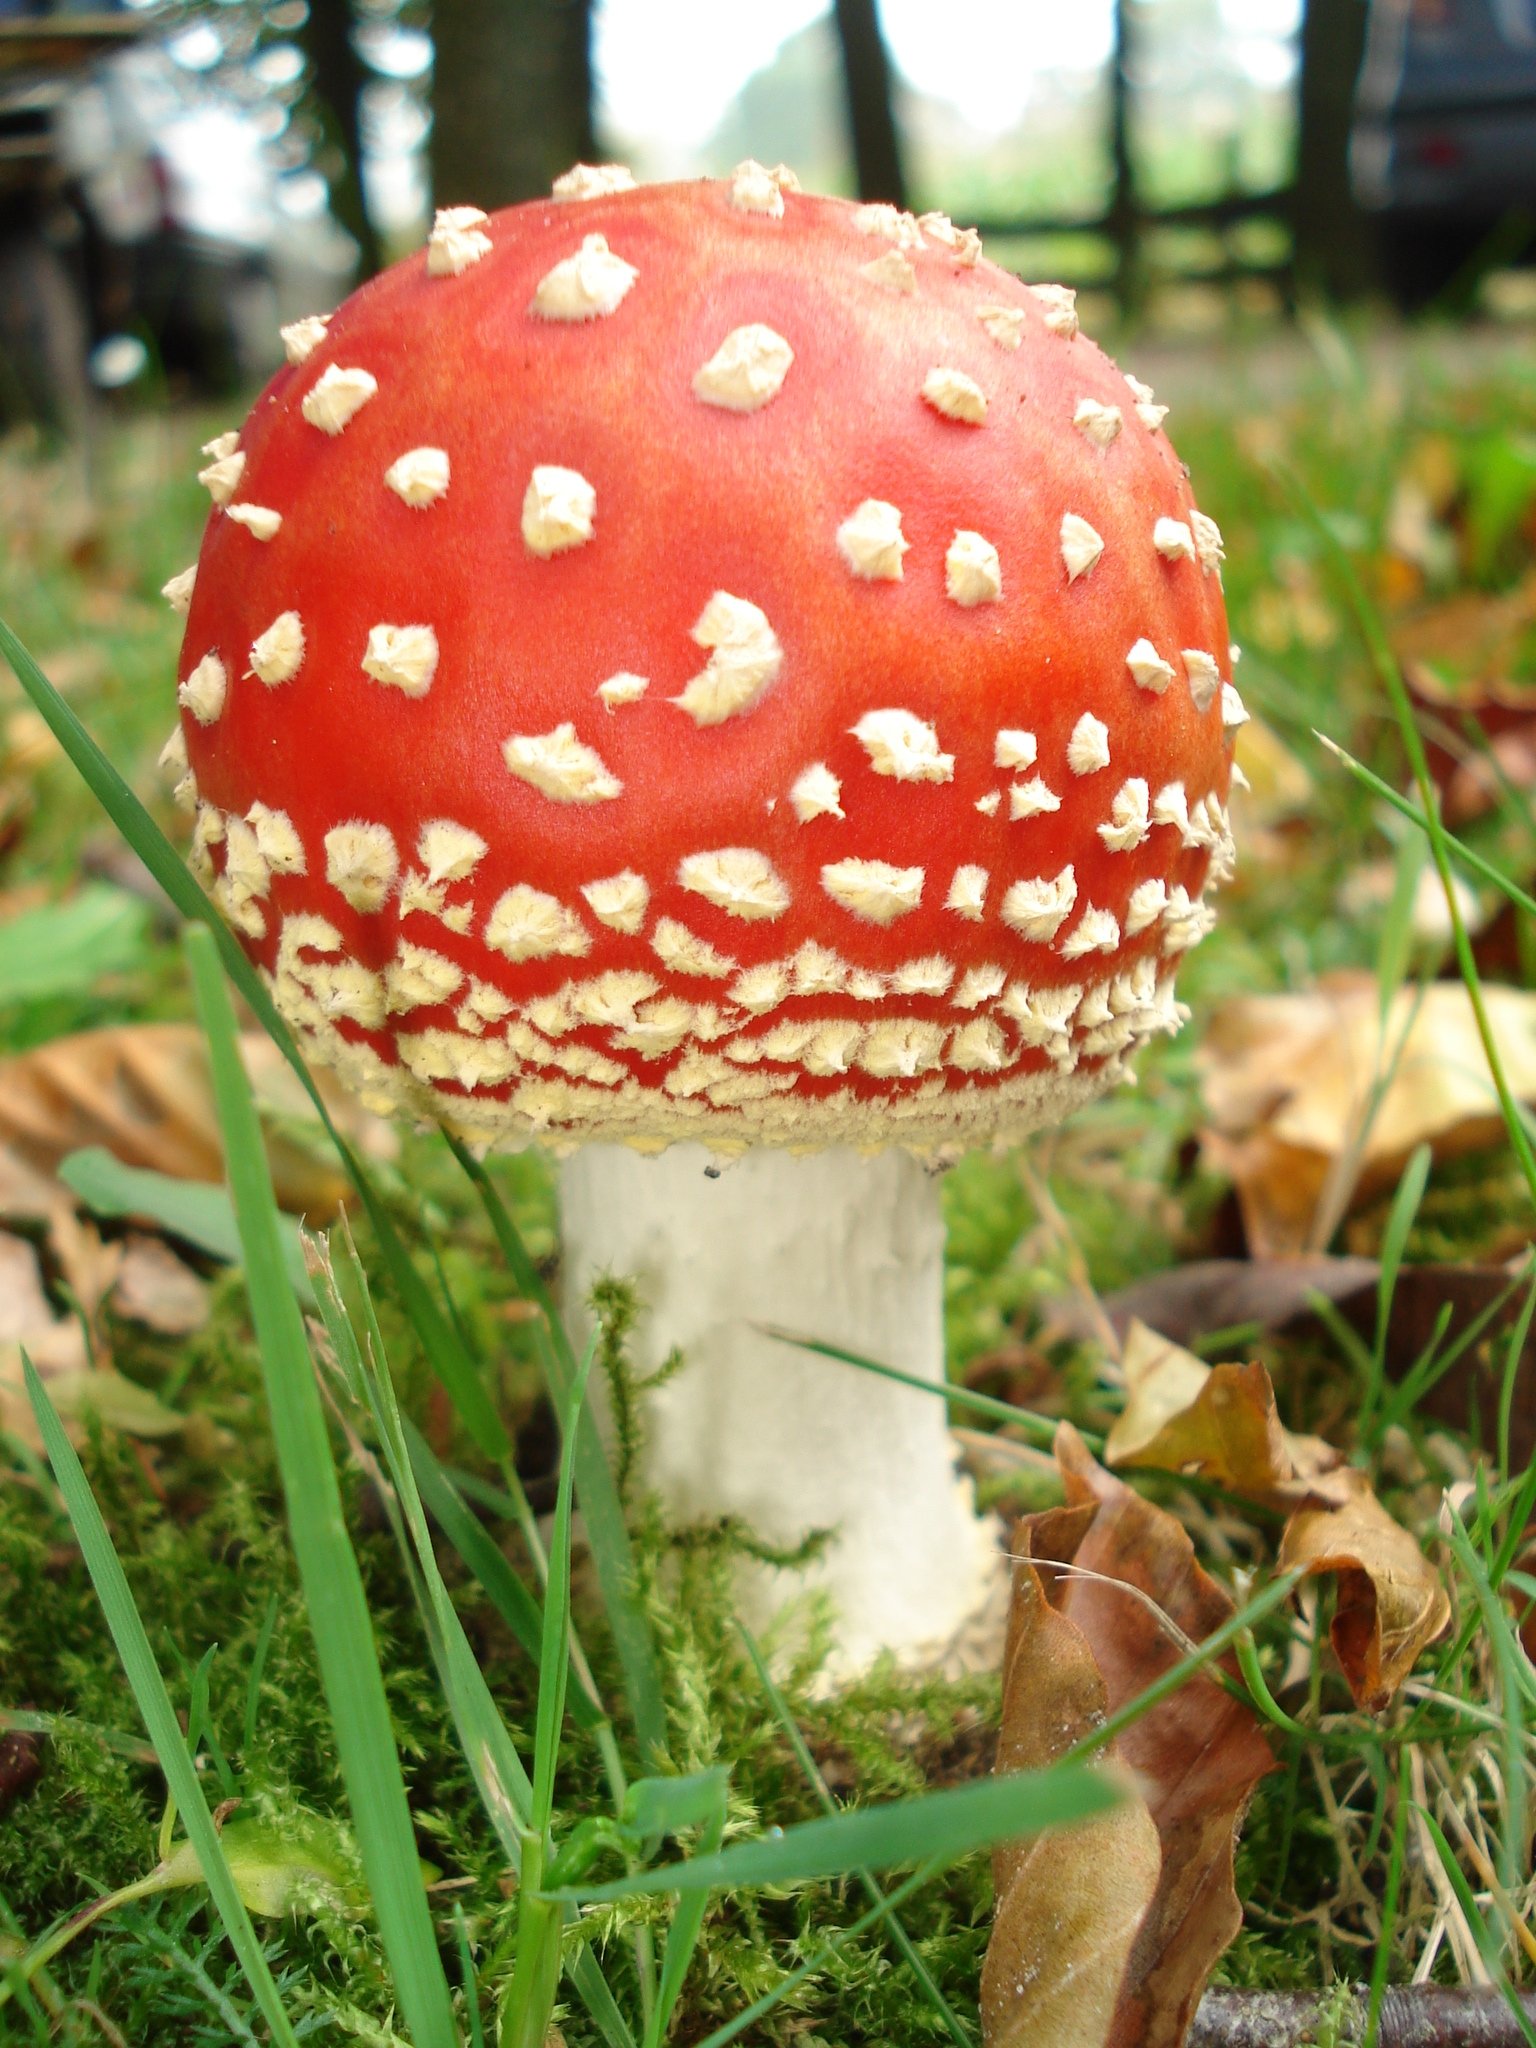
mushroom, fungus, agaric, edible mushroom, bolete, penny bun, agaricaceae, medicinal mushroom, agaricus, matsutake